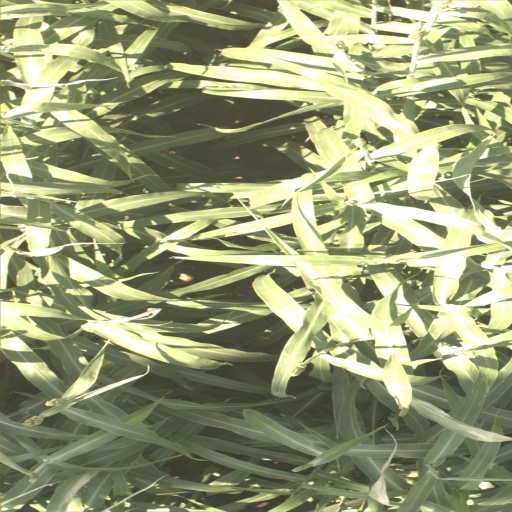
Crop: sorghum